Porte de Montreuil station

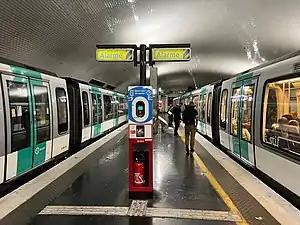
Porte de Montreuil platform station in 2022

Porte de Montreuil is a station on line 9 of the Paris Métro. The station has four tracks, two of which are sidings. Like that of Porte de Charenton, the train hall boasts an unusually wide vault, at 22.5 m across. The station is named after the "Porte de Montreuil", a gate in the nineteenth century Thiers wall of Paris, which led to the town of Montreuil. Flea markets are held on the glacis (the sloping bank in front of a wall) of the fortifications.